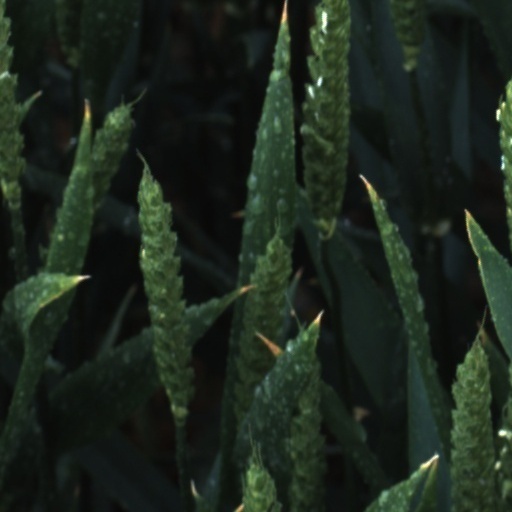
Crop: wheat